Taiseki-ji

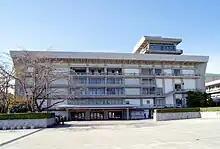
The "Daikōdō" auditorium, built by the Soka Gakkai on 1 March 1958. Scheduled for demolition after 2021.

The "Daikōdō" ("English: Grand Auditorium") was donated by Soka Gakkai, with construction began in December 1956 and completed on 1 March 1958. It houses a so-called “Mannen-Kugo” aesthetic-style design which was originally dated and inscribed by Nichiren himself in December 1274 and later co-signed by the Yoshihama Myohonji Temple located in Kyonan, Chiba prefecture.